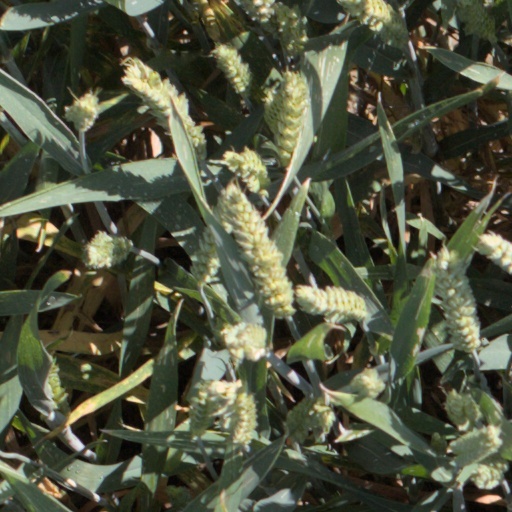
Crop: wheat